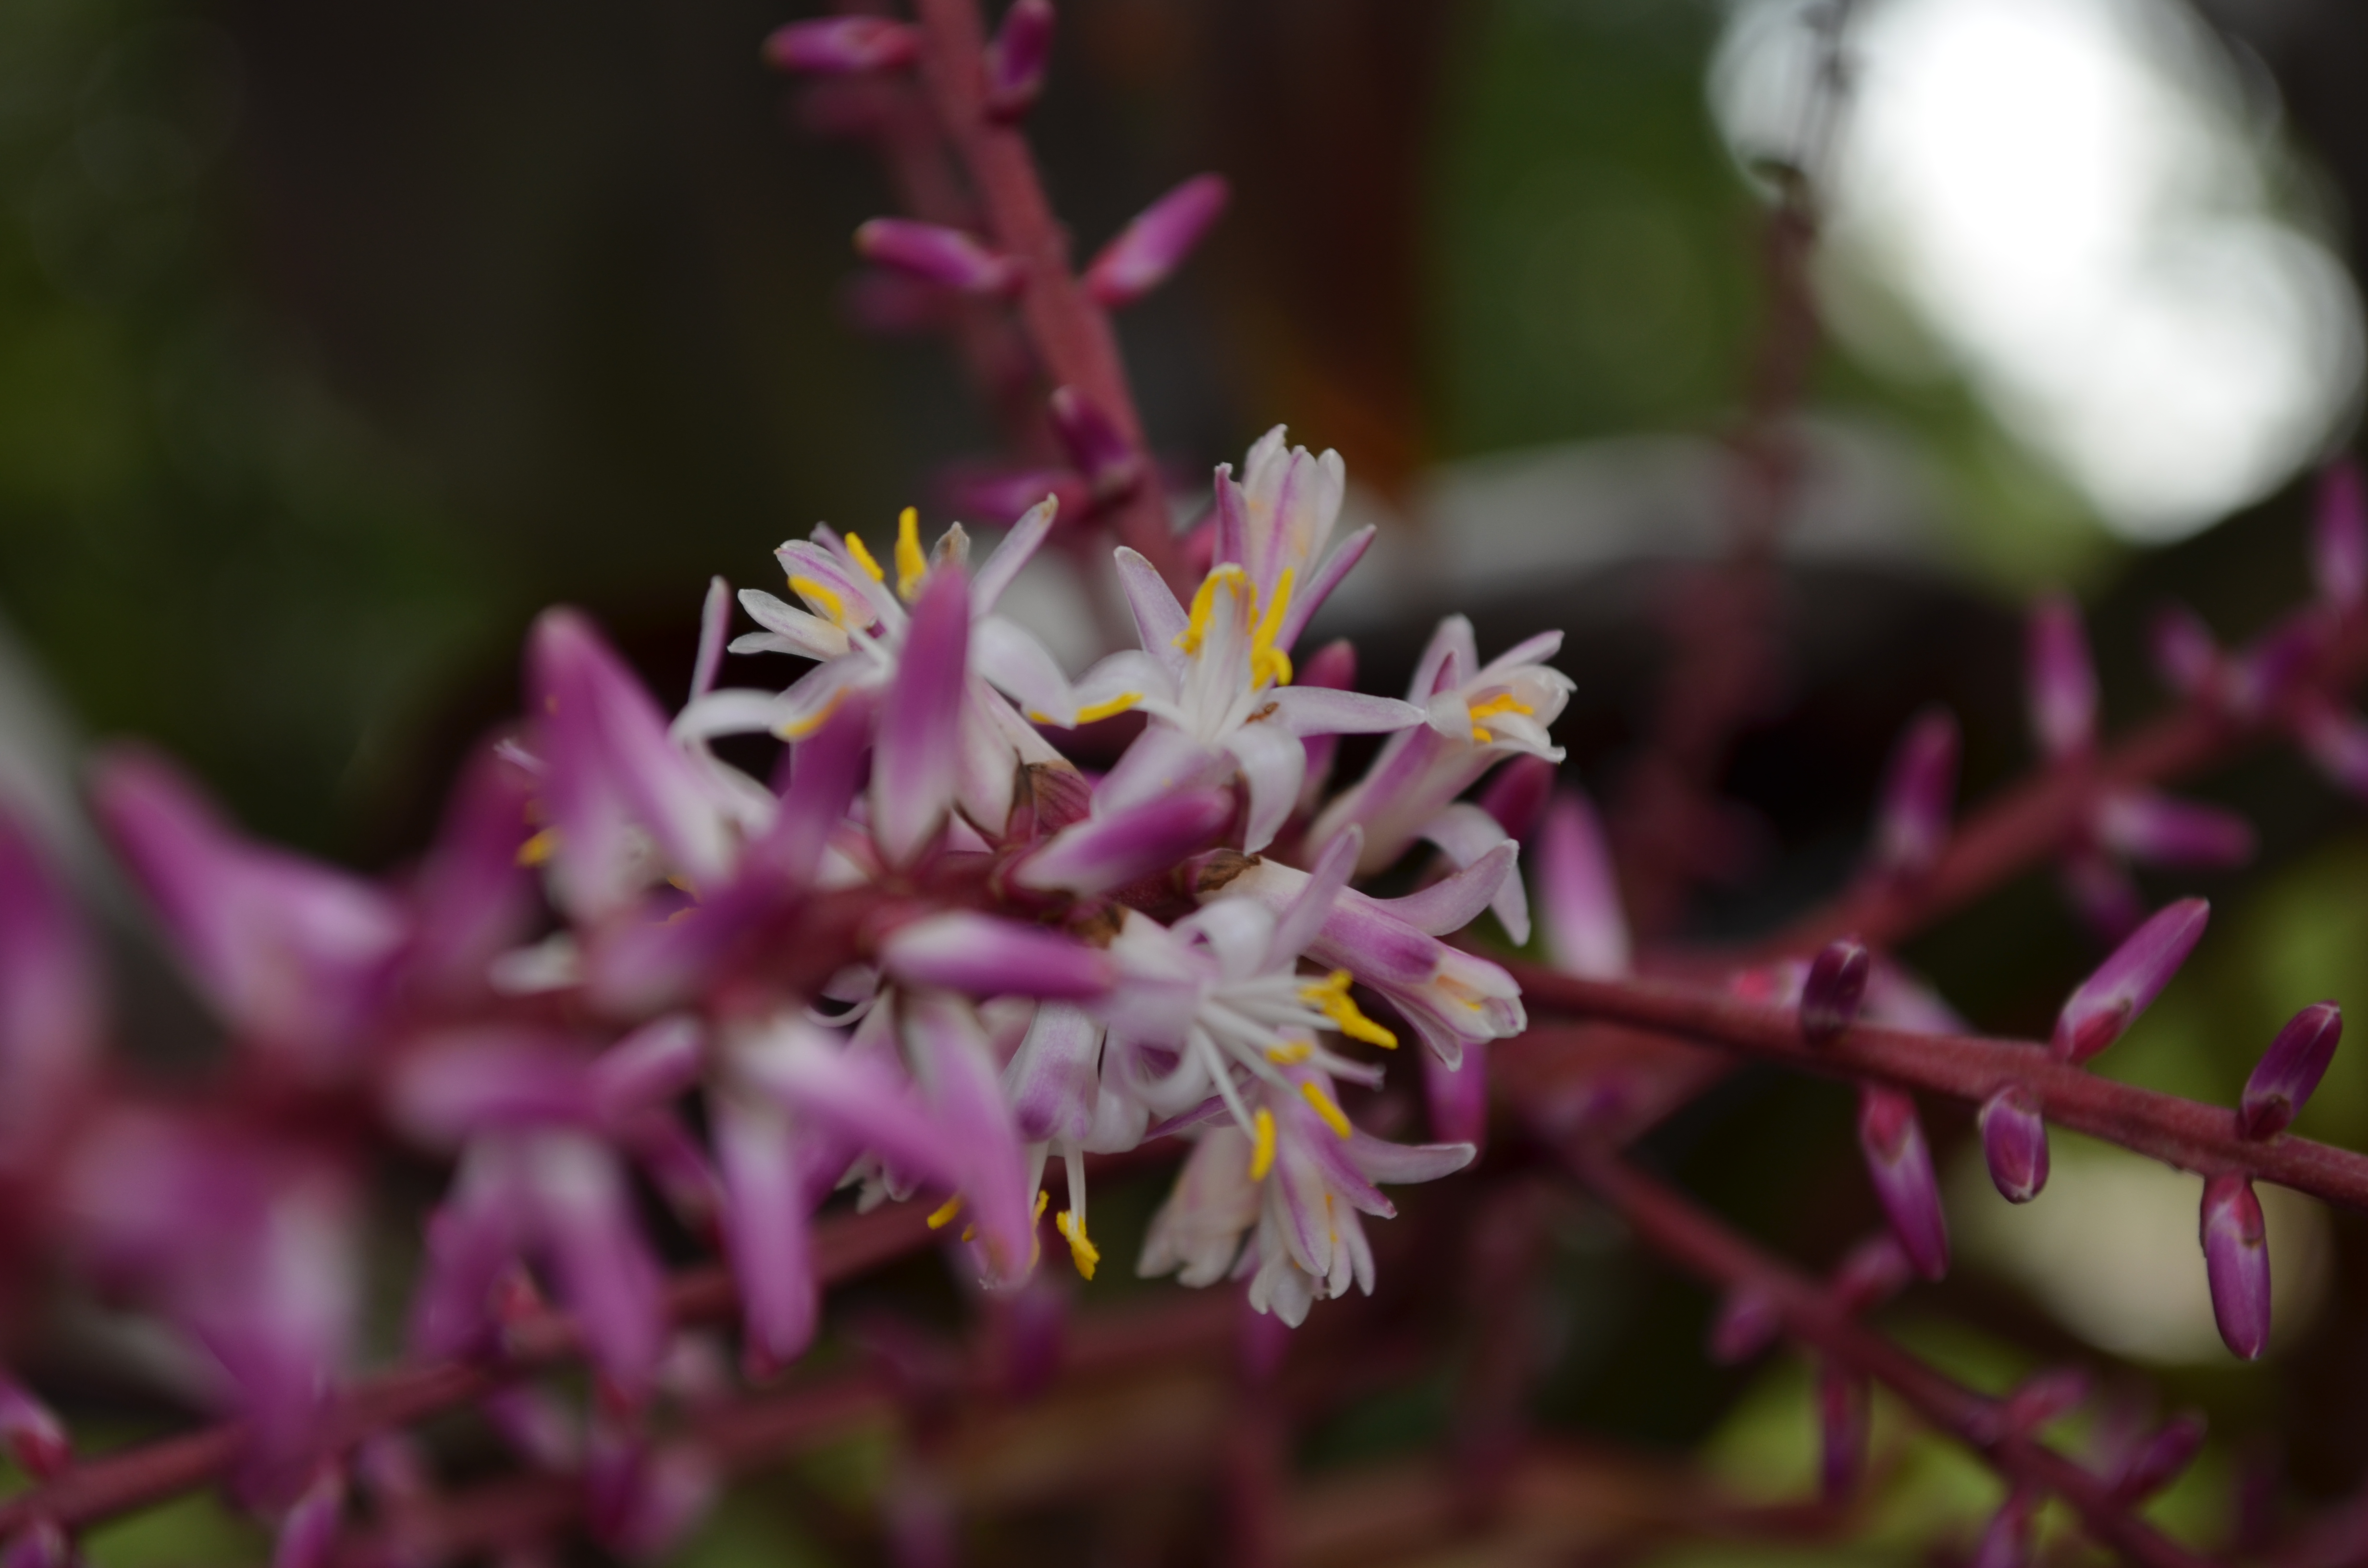
nature, blossom, plant, flower, petal, macro, botany, flora, orchid, wildflower, close up, shrub, flor, plantas, argentina, misiones, macro photography, flowering plant, dendrobium, land plant